Donovan

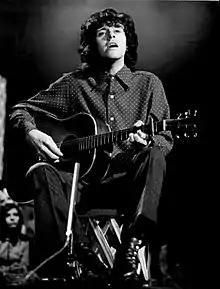
Donovan performing on "The Smothers Brothers Comedy Hour" in 1969

Donovan Phillips Leitch (born 10 May 1946), known mononymously as Donovan, is a Scottish musician, songwriter and record producer. He emerged from the British folk scene in early 1965 and subsequently scored multiple international hit singles and albums during the late 1960s. His work became emblematic of the flower power era with its blend of folk, pop, psychedelia and jazz stylings.